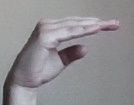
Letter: jeem